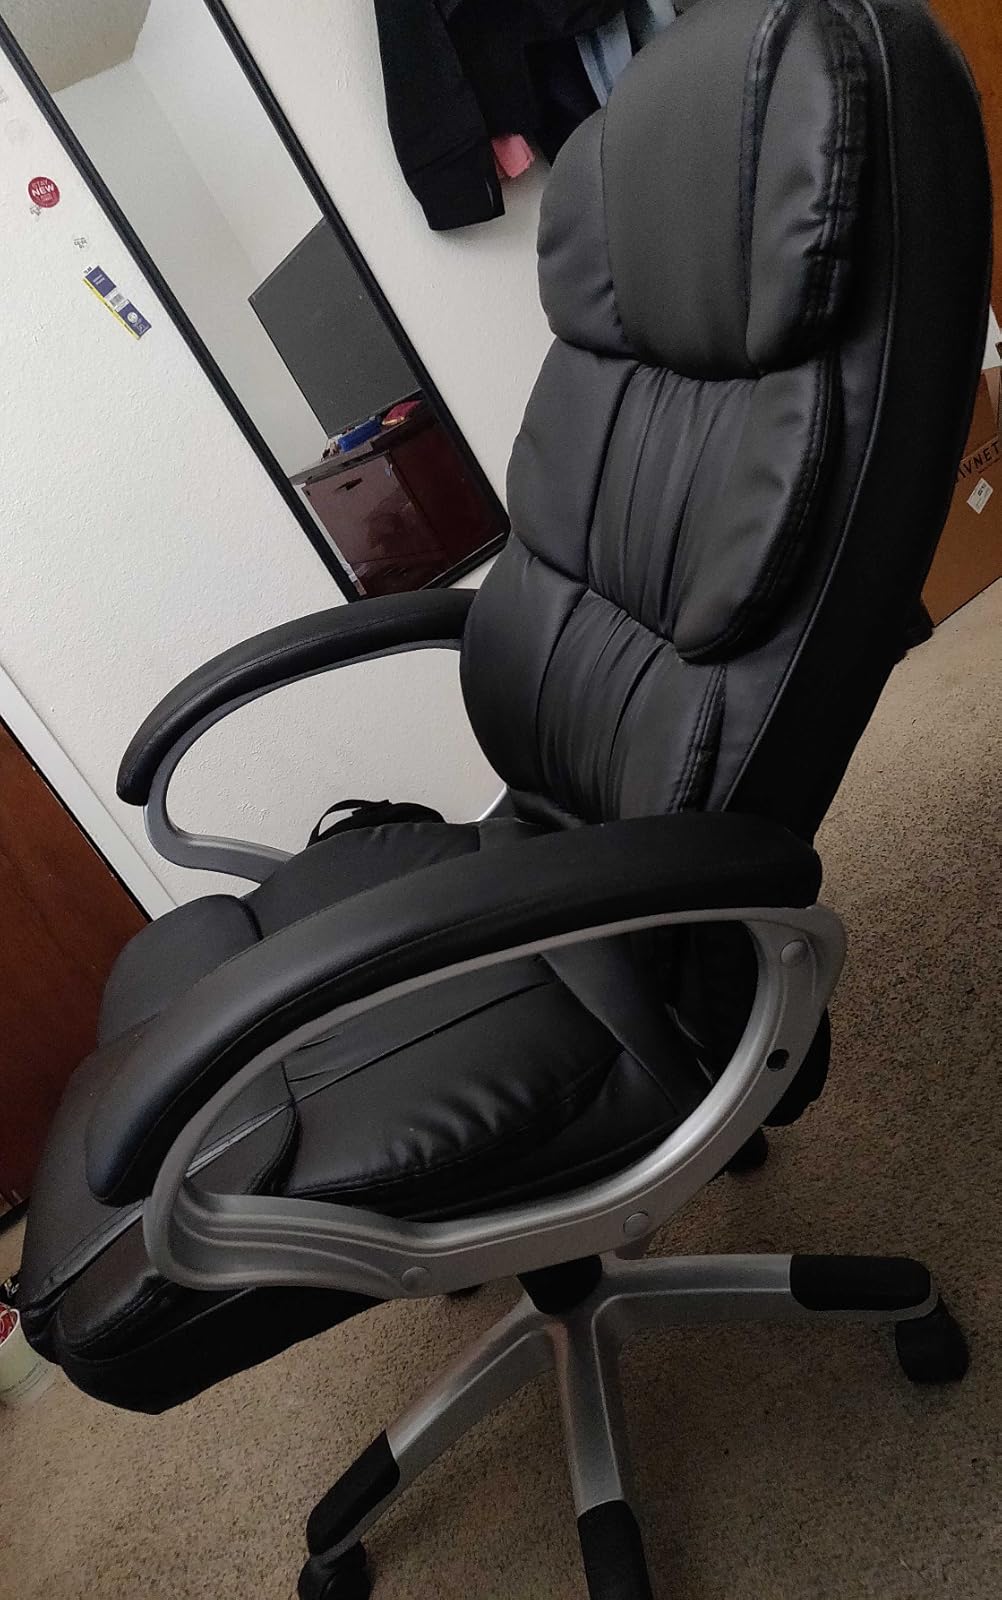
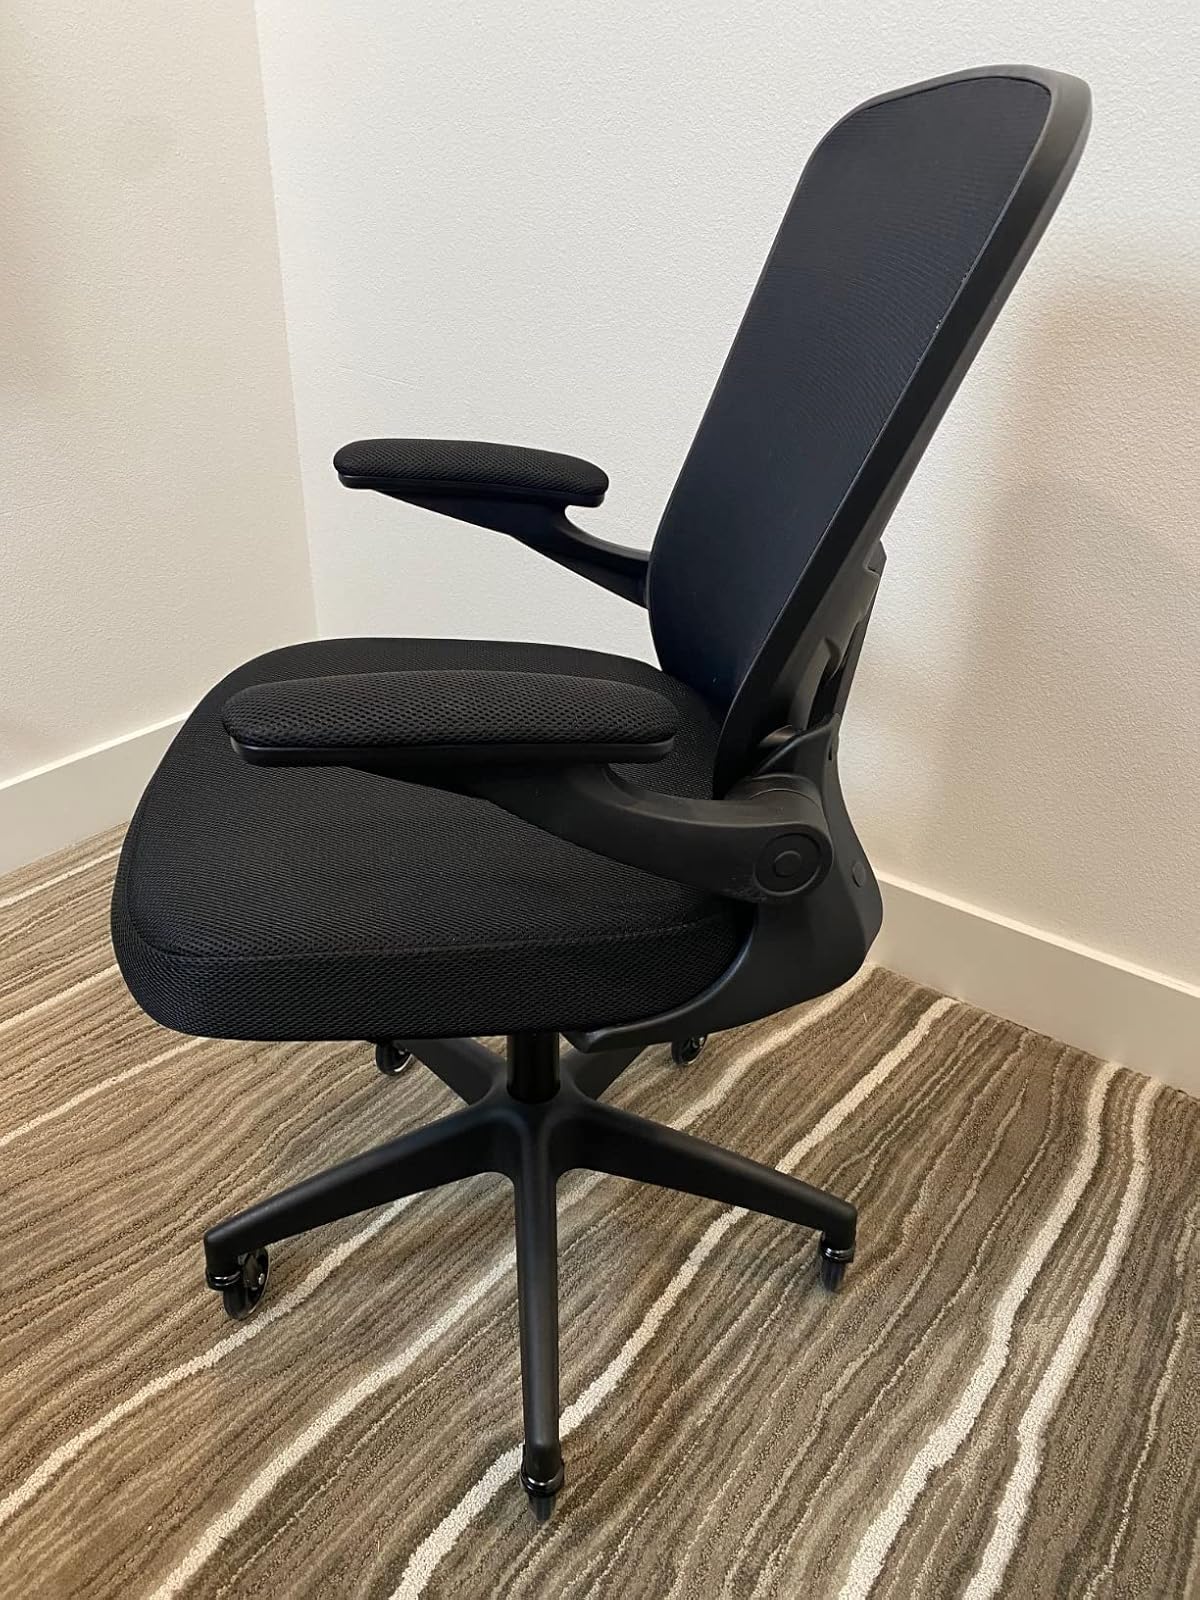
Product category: items_chair
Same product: no